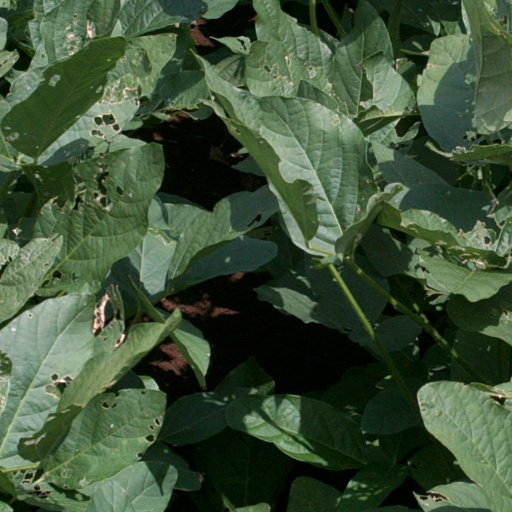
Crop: soybean